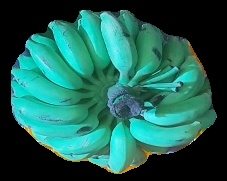
Variety: elakki-bale
Grade: grade2